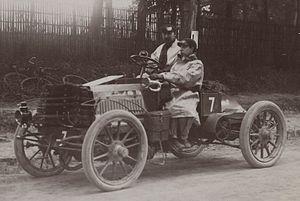
[Collection Jules Beau. Photographie sportive]
Léonce Girardot dit Le Docteur de l'Automobile, ou L'éternel second est un pilote automobile français.
La coupe automobile Gordon Bennett est une ancienne compétition automobile.